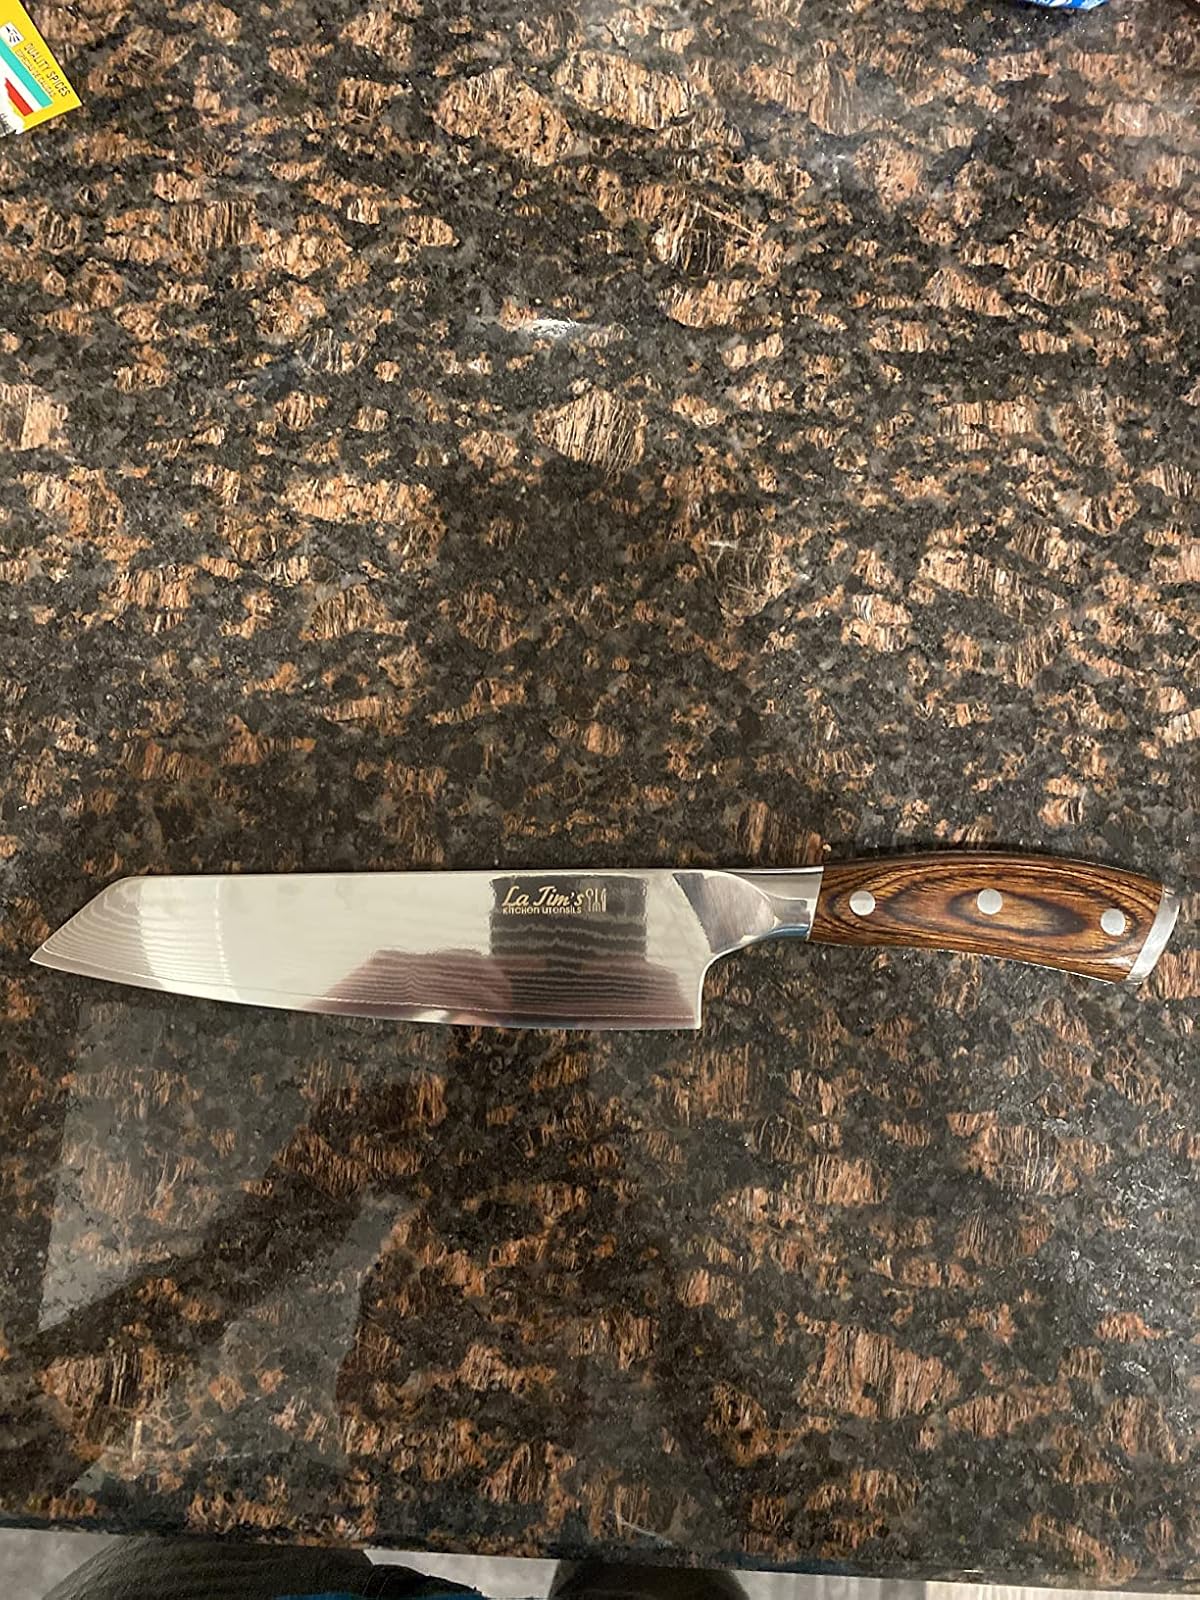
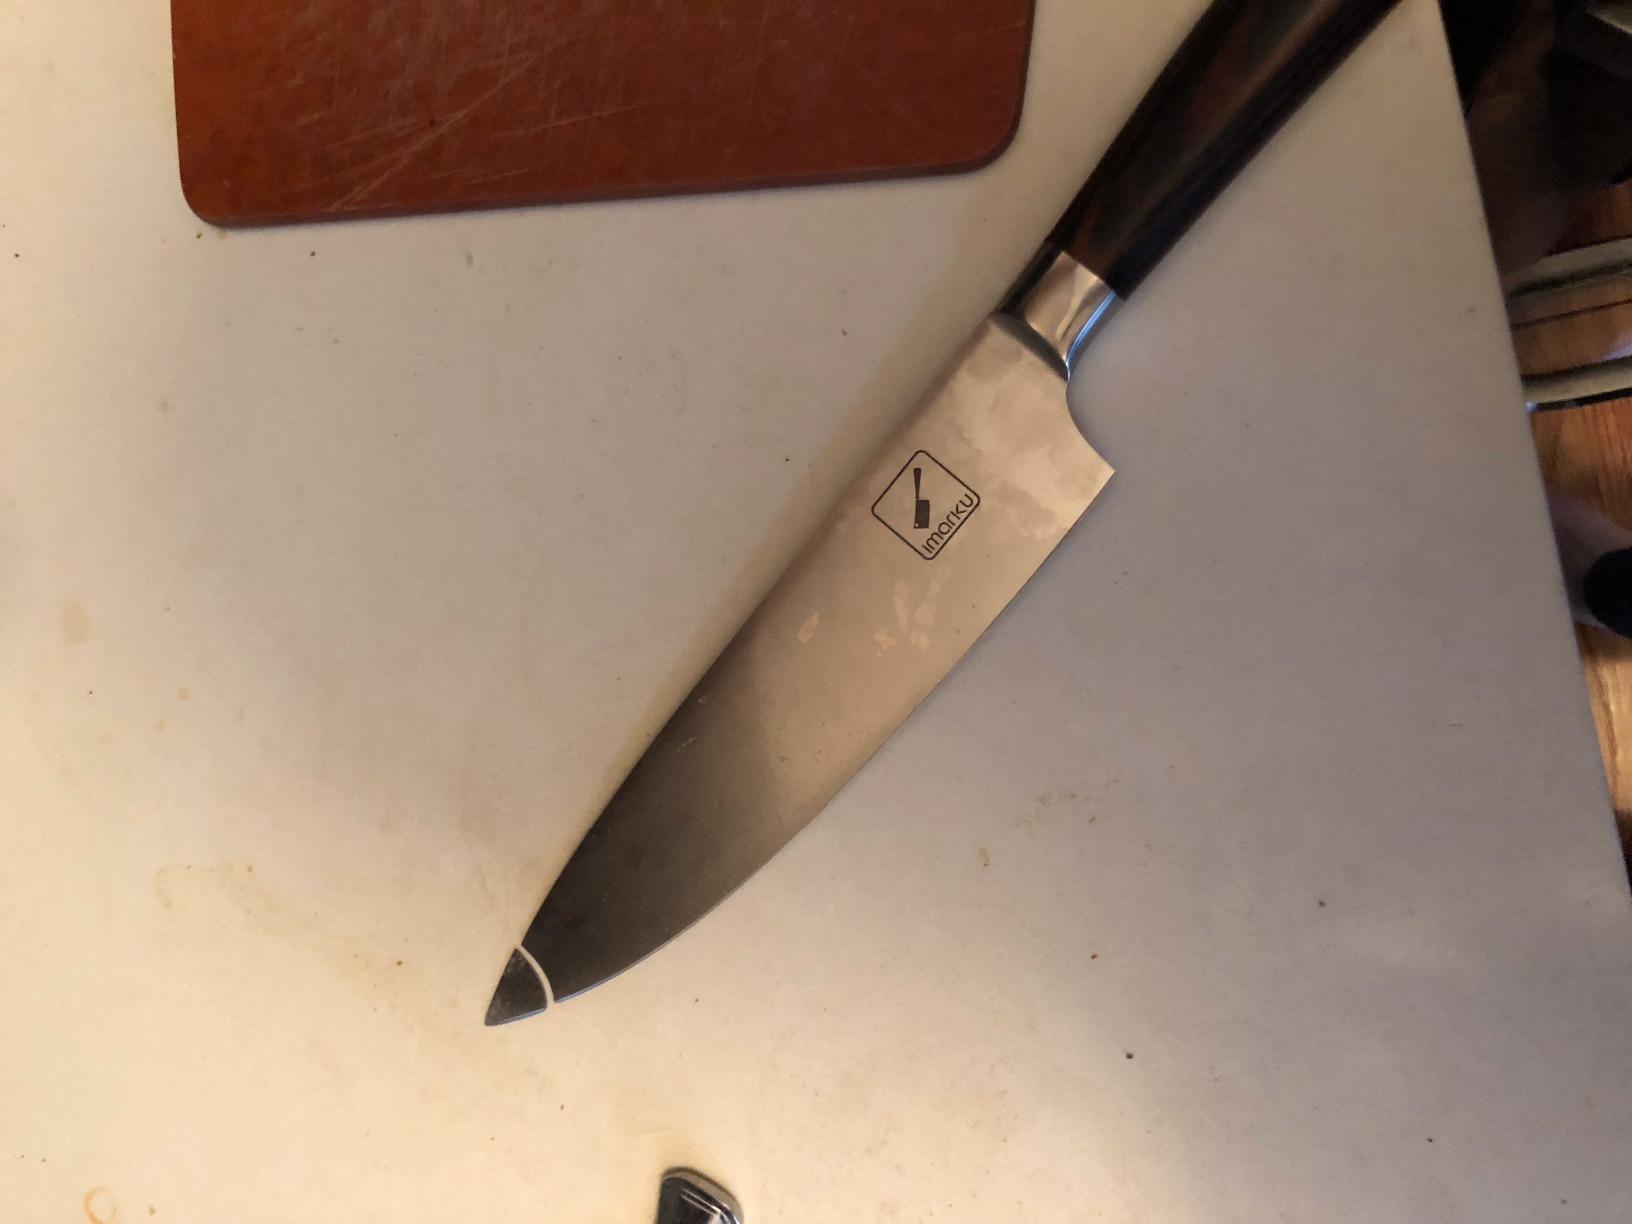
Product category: items_knife
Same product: no